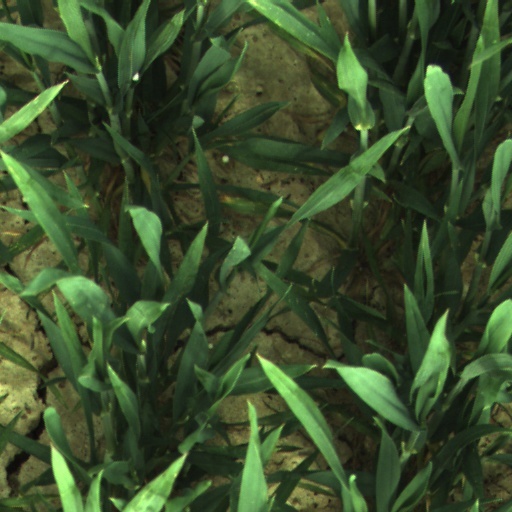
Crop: wheat